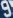
Number: 9